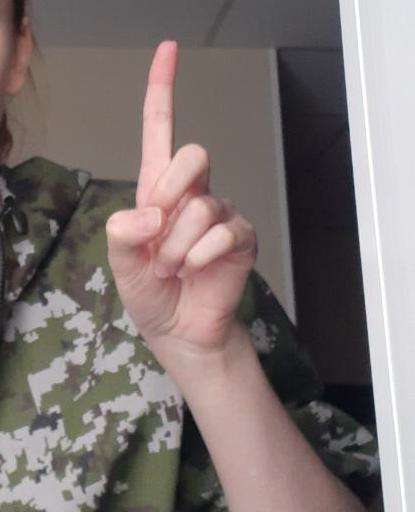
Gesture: one